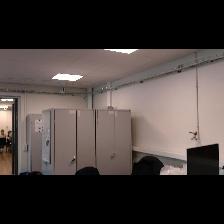
Label: NonHuman